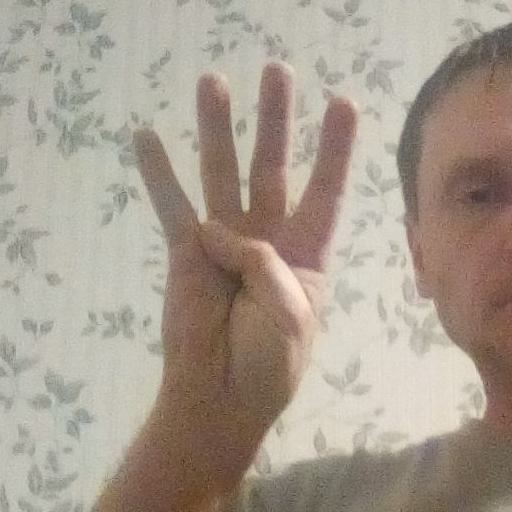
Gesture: four